Rome

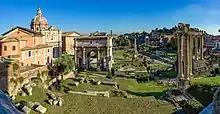
The Roman Forum contains the ruins of the buildings that represented the political, legal, religious and economic centre of ancient Rome, constituting the "nerve centre" of all Roman civilisation.

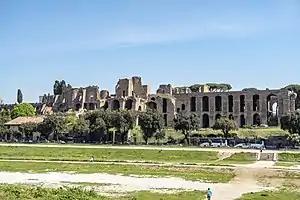
The Ancient-Imperial-Roman palaces of the Palatine, a series of palaces located in the Palatine Hill, express power and wealth of emperors from Augustus until the 4th century.

After the foundation by Romulus according to a legend, Rome was ruled for a period of 244 years by a monarchical system, initially with sovereigns of Latin and Sabine origin, later by Etruscan kings. The tradition handed down seven kings: Romulus, Numa Pompilius, Tullus Hostilius, Ancus Marcius, Tarquinius Priscus, Servius Tullius and Lucius Tarquinius Superbus.